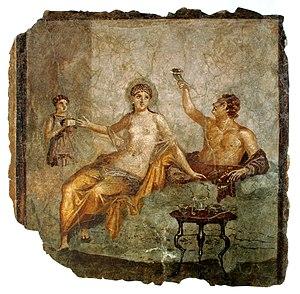
Scène de banquet, fresque, Herculanum, Italie. 59 x 53 cm.
Cet article traite de l’histoire de la prostitution en Occident depuis ses origines jusqu'à nos jours. La prostitution est une activité consistant à accepter ou obtenir des relations sexuelles, en échange d'une rémunération, pendant une période déterminée. Cette activité, qui met essentiellement en relation deux parties, deux individualités, est pratiquée par les membres des deux sexes, mais elle est le plus souvent le fait des femmes pour des raisons socio-politiques liées essentiellement à la domination masculine. La prostitution concerne donc aussi les hommes, qui proposent ainsi des prestations dans un cadre hétérosexuel, homosexuel, travesti ou transsexuel. Les termes génériques employés sont prostitué et client.
Un pied en cabriole est un style particulier de pied de meuble, il est formé de deux arcs ; l'arc supérieur est convexe et tourné vers l'extérieur, tandis que l'arc inférieur est concave et tourné vers l'intérieur. Ce style a été utilisé dans l'Antiquité par les Chinois et les Grecs, mais il n'est apparu en Europe qu'au début du XVIIIᵉ siècle, caractérisant les nouveaux styles curvilinéaires apparus en France, en Angleterre, et aux Pays-Bas.
L’histoire de la civilisation en Occident est l’étude des faits qui ont constitué l’identité de l'homme occidental. Elle s'inscrit dans une approche culturelle, celle de l'histoire des mentalités, selon l'analyse de la troisième génération de l'école des Annales, parfois appelée Nouvelle Histoire.
Herculanum était une ville romaine antique située dans la région italienne de Campanie, détruite par l'éruption du Vésuve en l'an 79 apr. J.-C., conservée pendant des siècles dans une gangue volcanique et remise au jour à partir du XVIIIᵉ siècle par les Bourbon-Deux-Siciles qui régnaient sur Naples.